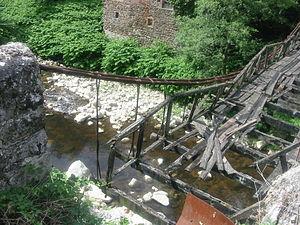
Cet article recense les monuments historiques de l'Ardèche, en France. Pour les monuments historiques de la commune de Bourg-Saint-Andéol, voir la liste détaillée des monuments historiques de Bourg-Saint-Andéol
Cette liste de ponts de France présente une liste de ponts remarquables de France, tant par leurs caractéristiques dimensionnelles, que par leur intérêt architectural ou historique.
Le pont de Moulin sur Cance est un pont suspendu situé en Ardèche, en France.